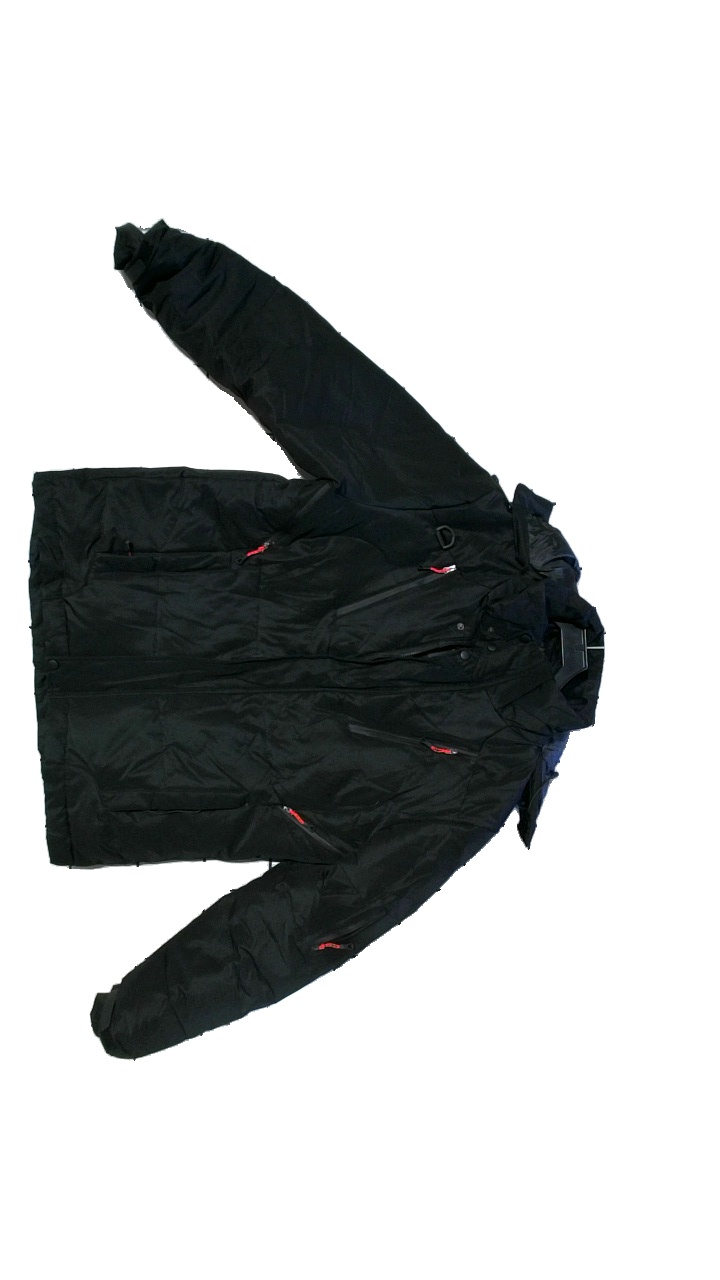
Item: Jacket (Men)
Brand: Down Fkow
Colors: Black
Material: Shell, lining 100% polyester. Filling 100% dowm feathers
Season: Winter
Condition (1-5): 5
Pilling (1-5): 5
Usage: Reuse
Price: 250-400